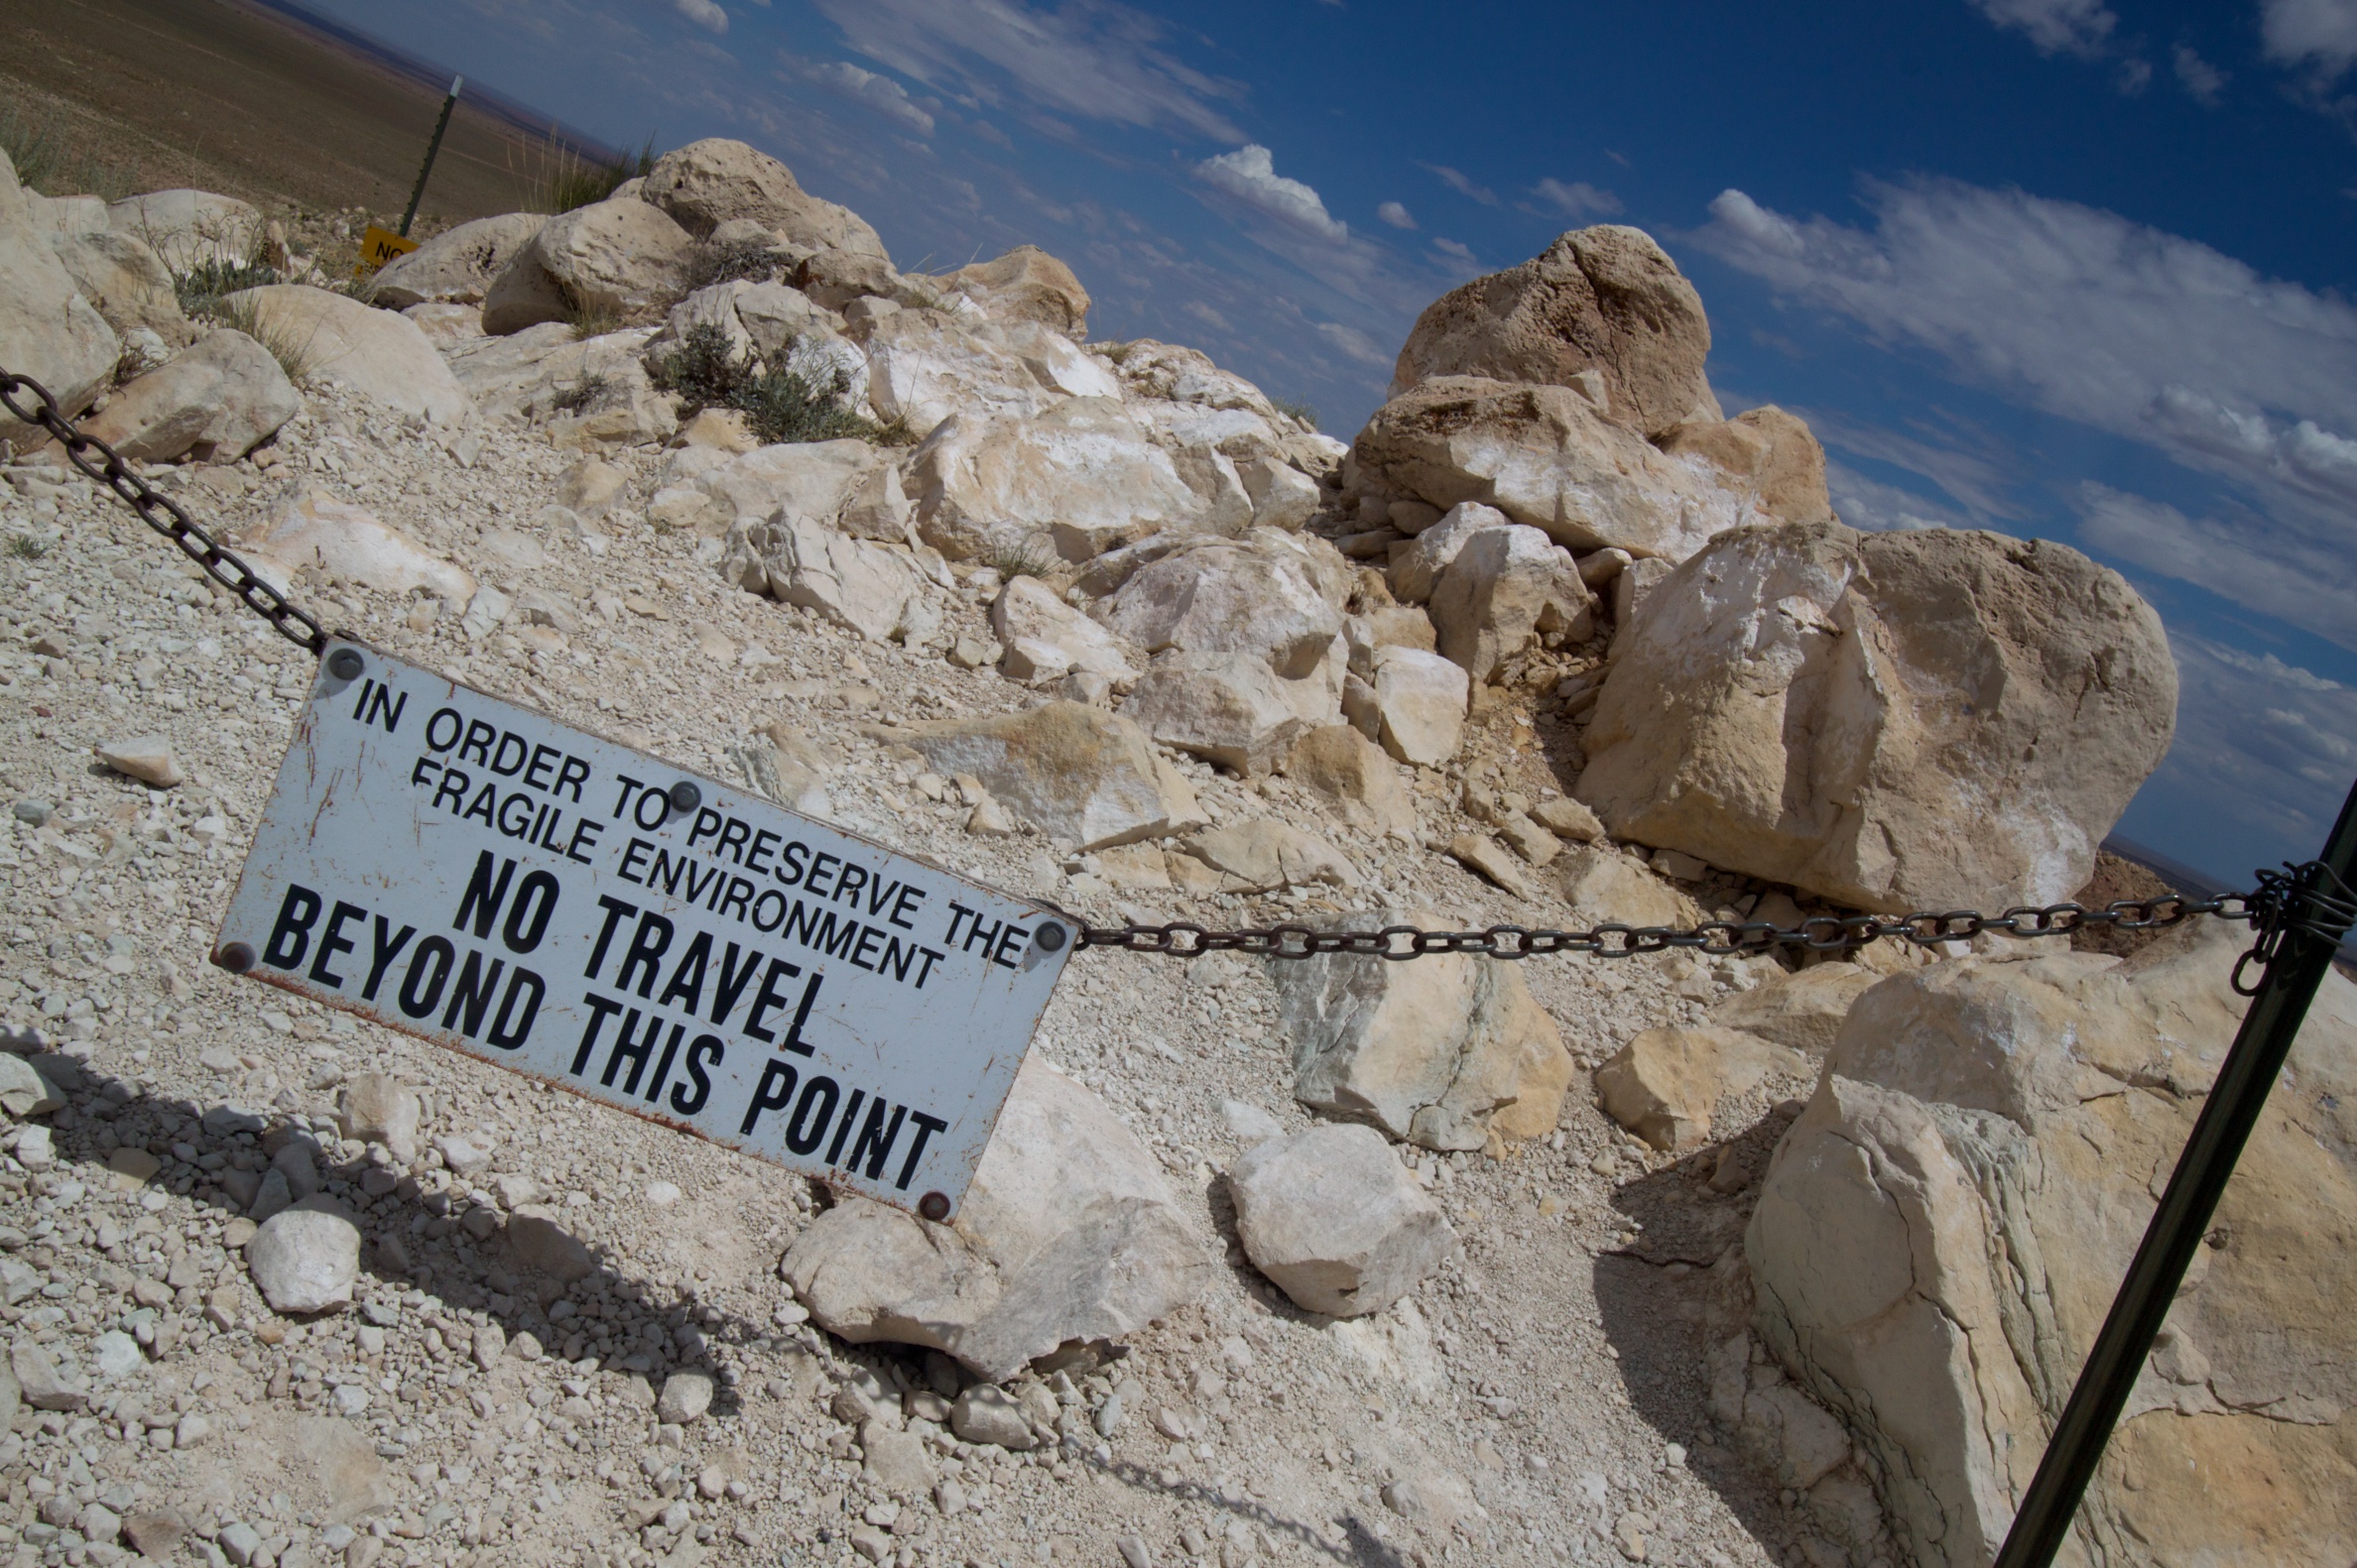
rock, mountain, geology, badlands, wadi